U.S. Route 13 in Virginia

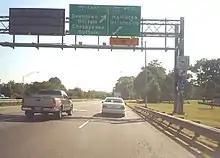
US 13/SR 166 southbound at the I-64 interchange in Norfolk

US 13 enters the city of Virginia Beach and heads through more business areas, widening to six lanes and crossing Providence and Indian River roads. Past the latter intersection, the road widens to eight lanes and curves to the north, passing between residential areas to the west and commercial development to the east. The route comes to a bridge over the Eastern Branch Elizabeth River, at which point it enters the city of Norfolk and runs near homes before passing commercial development. US 13 passes over Hampton Roads Transit's Tide Light Rail line east of Military Highway station before it comes to a cloverleaf interchange with I-264. Following this interchange, the road name becomes North Military Highway and the divided highway widens to 10 lanes. The route becomes lined with businesses, passing to the west of the former Military Circle Mall before reaching a single-point urban interchange with US 58. From here, US 13 narrows to eight lanes and continues past businesses and shopping centers. The route narrows to a four-lane undivided road as it continues north.